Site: brandenburg
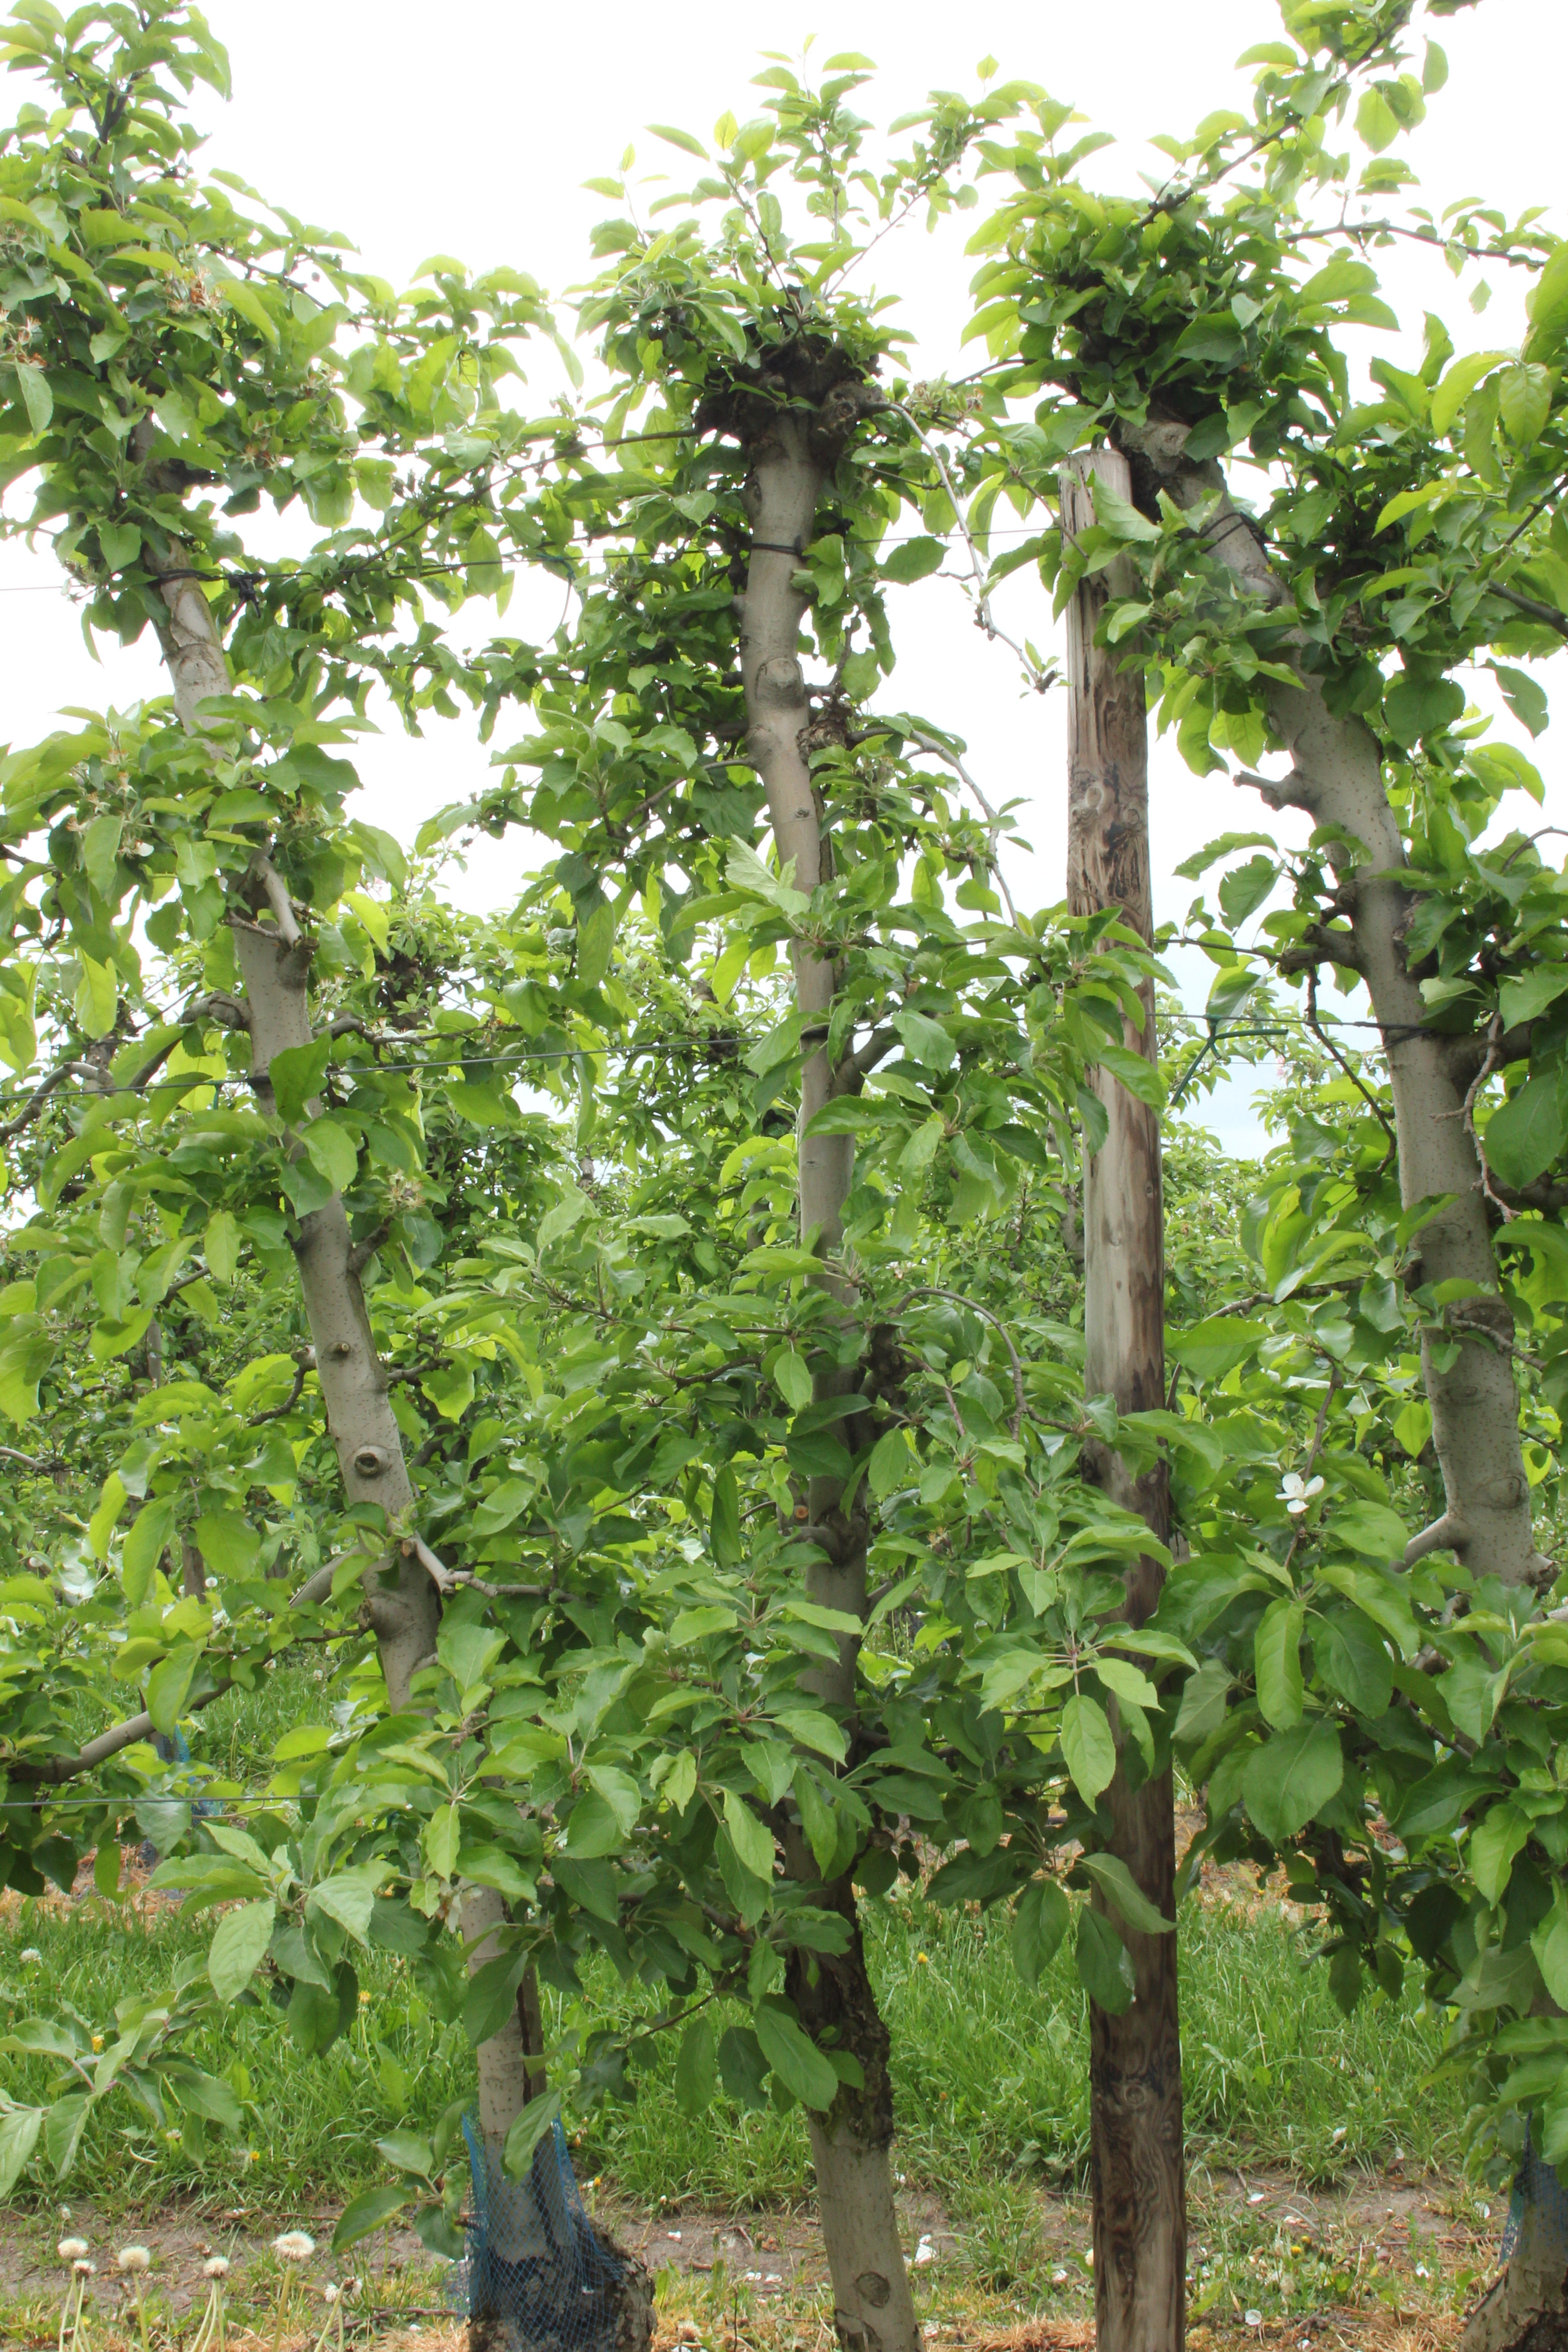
Growth stage (BBCH 67): Flowering